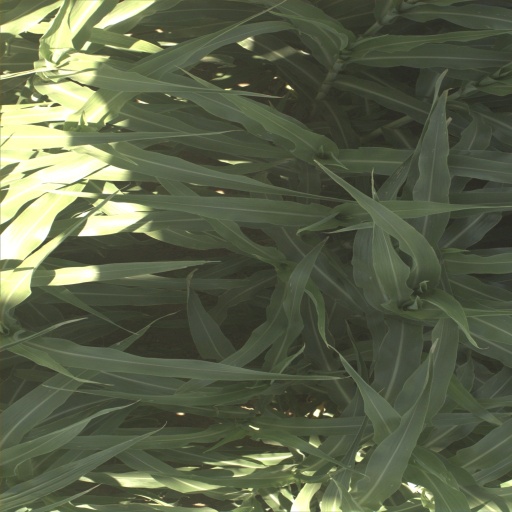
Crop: sorghum